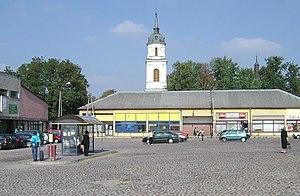
Place du marché à Żelechów, Pologne Polski: Rynek w Żelechowie